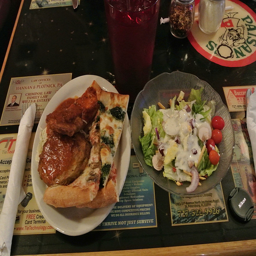
A couple of plates that are on a table.
Pizza slices and salad with dressing at a restaurant.
Restaurant table top with logo in middle and advertisements under glass, with utensils wrapped in paper napkin, plate with three alternatingly stacked slices of pizza on oval plate, bowl of salad with white dressing, beverage in cup, and two shakers.
A table has pieces of pizza and a salad sitting on it.
a few slices of pizza and a salad on a table